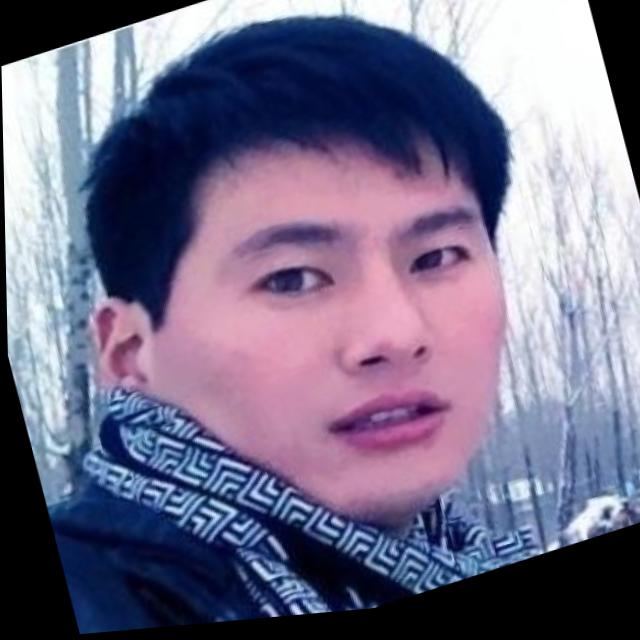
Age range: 21-44